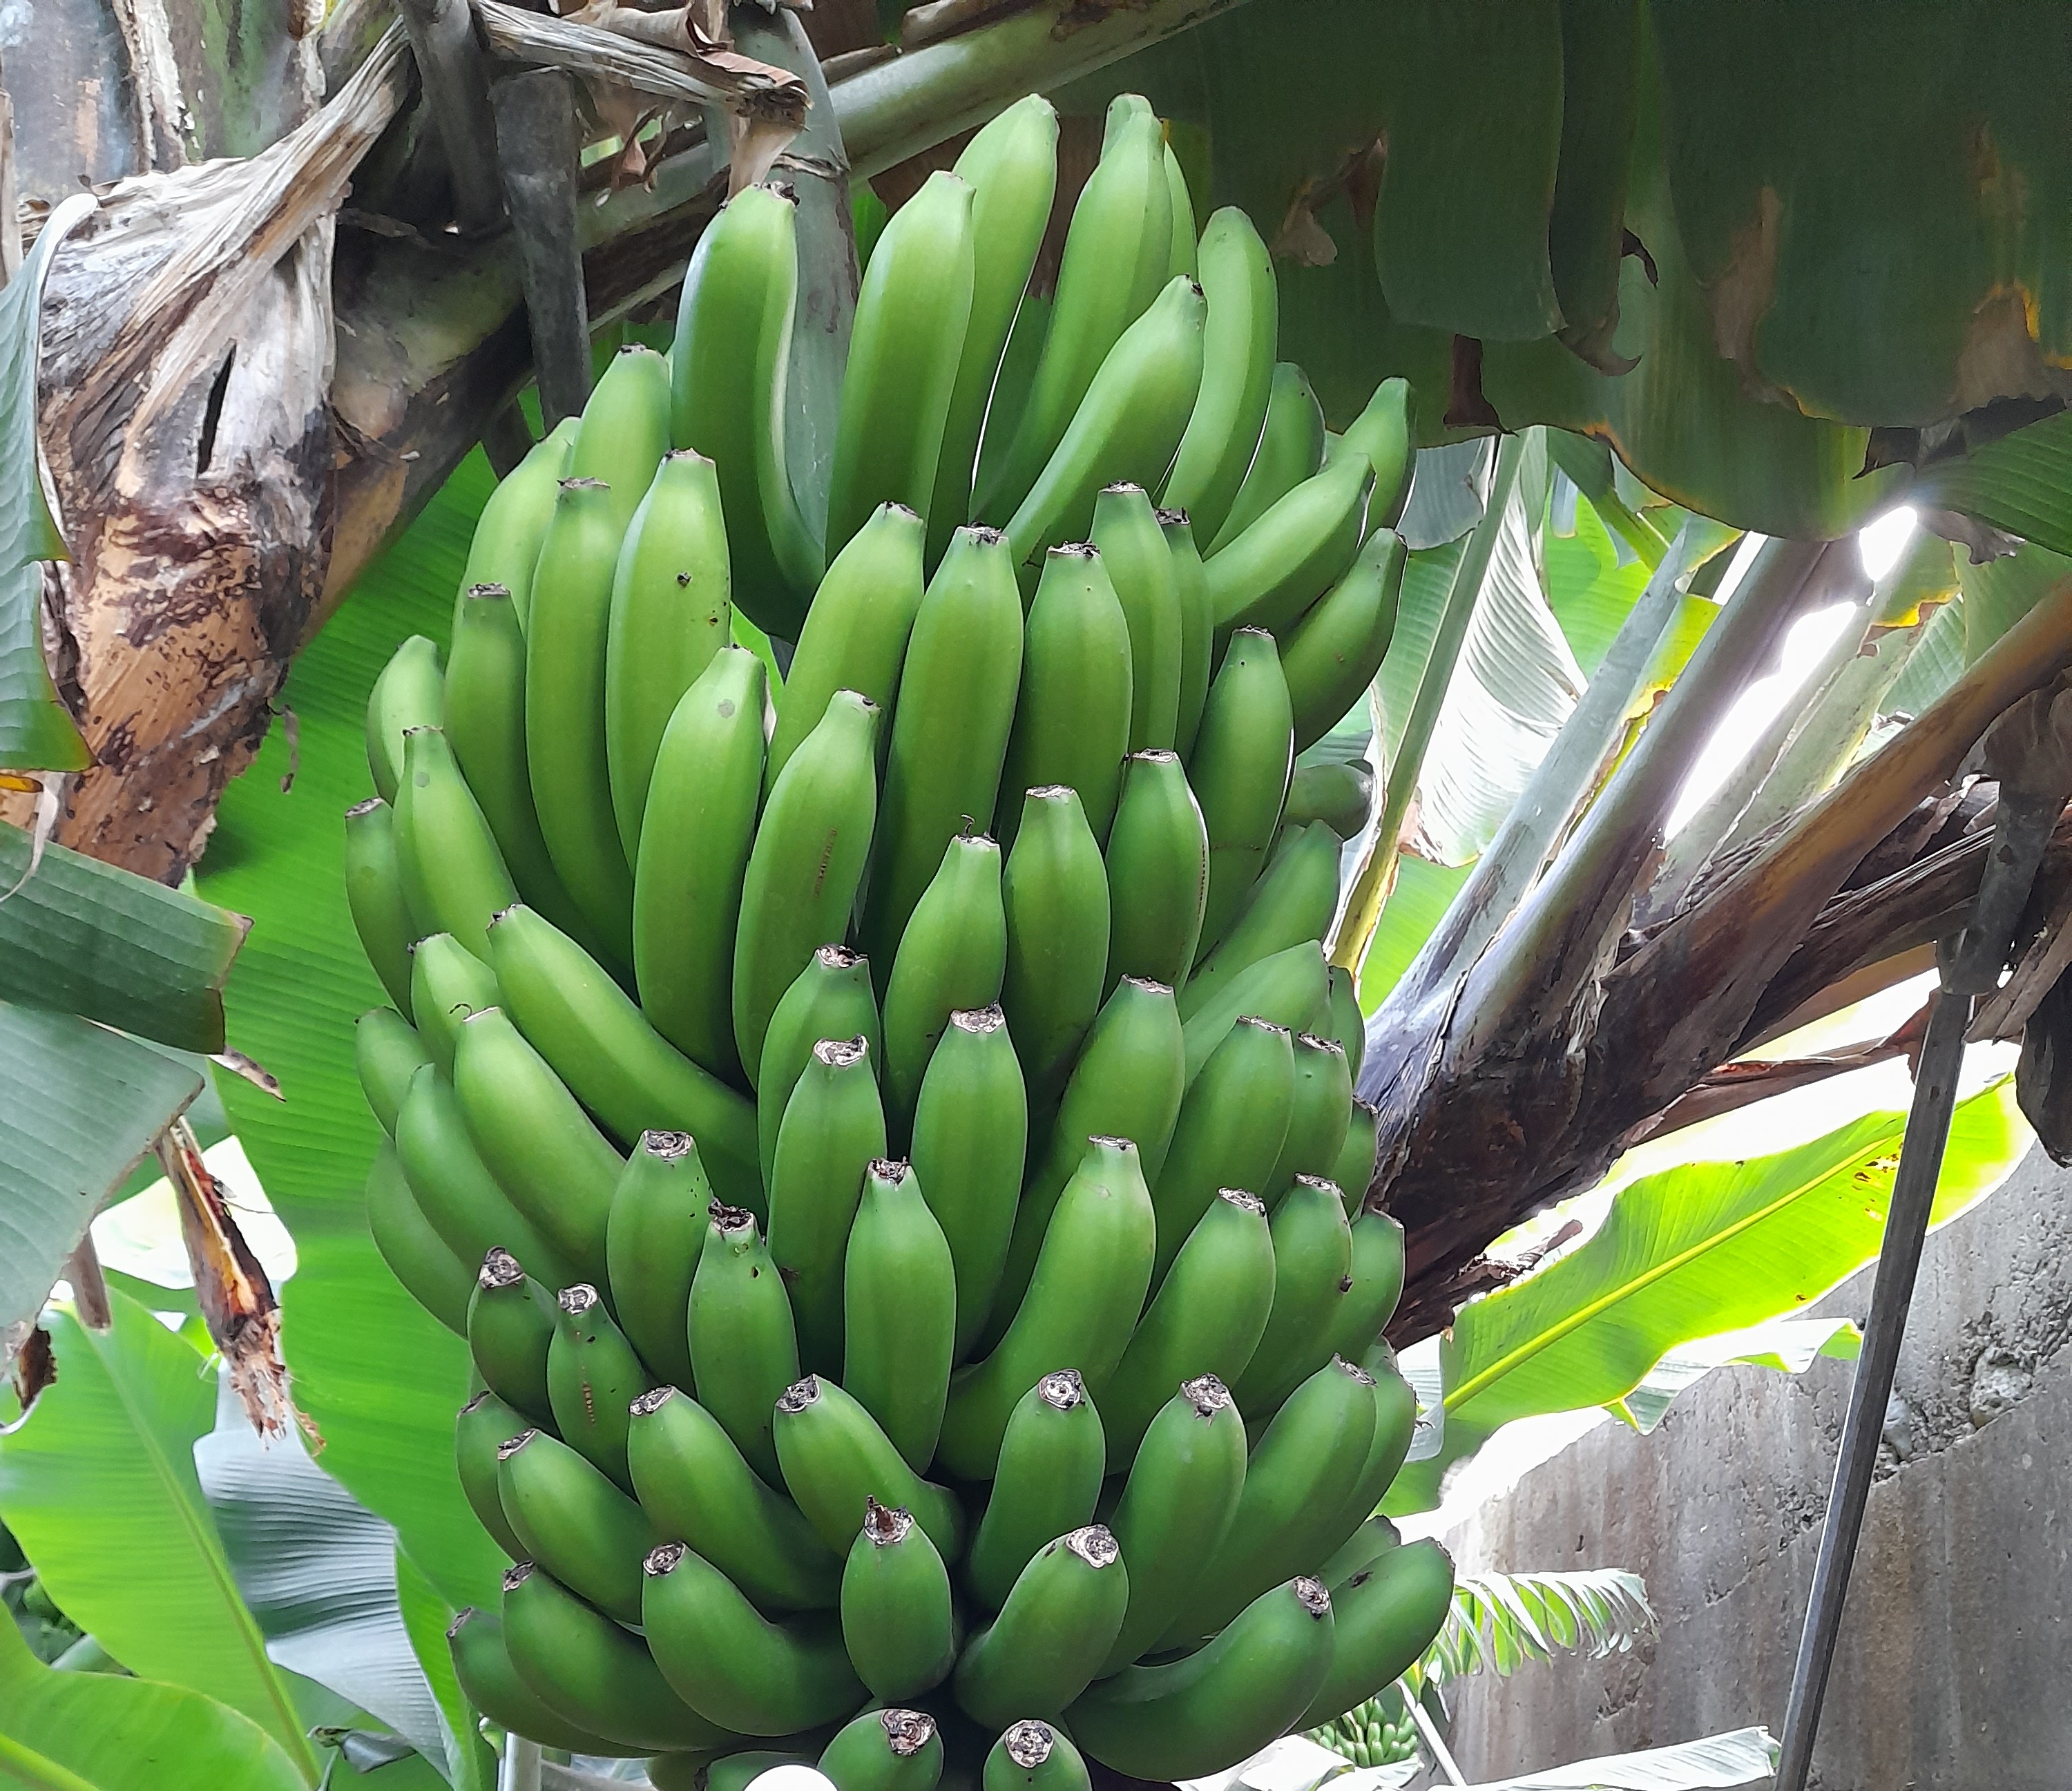
Label: Cut